Sky position (RA, Dec in degrees): 157.907, 7.243
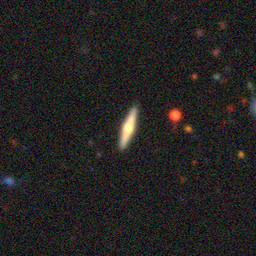
Galaxy morphology: Edge-on Galaxies with Bulge